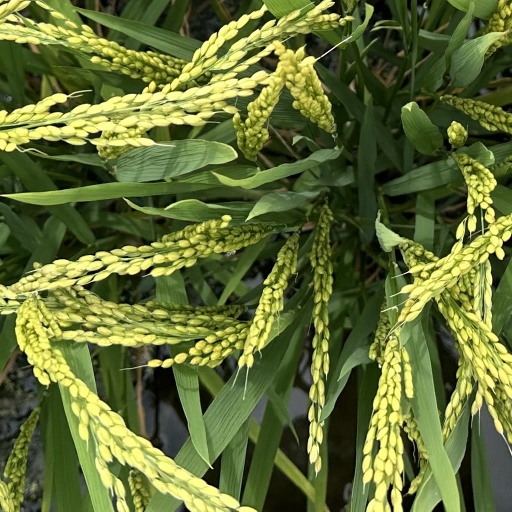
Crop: rice